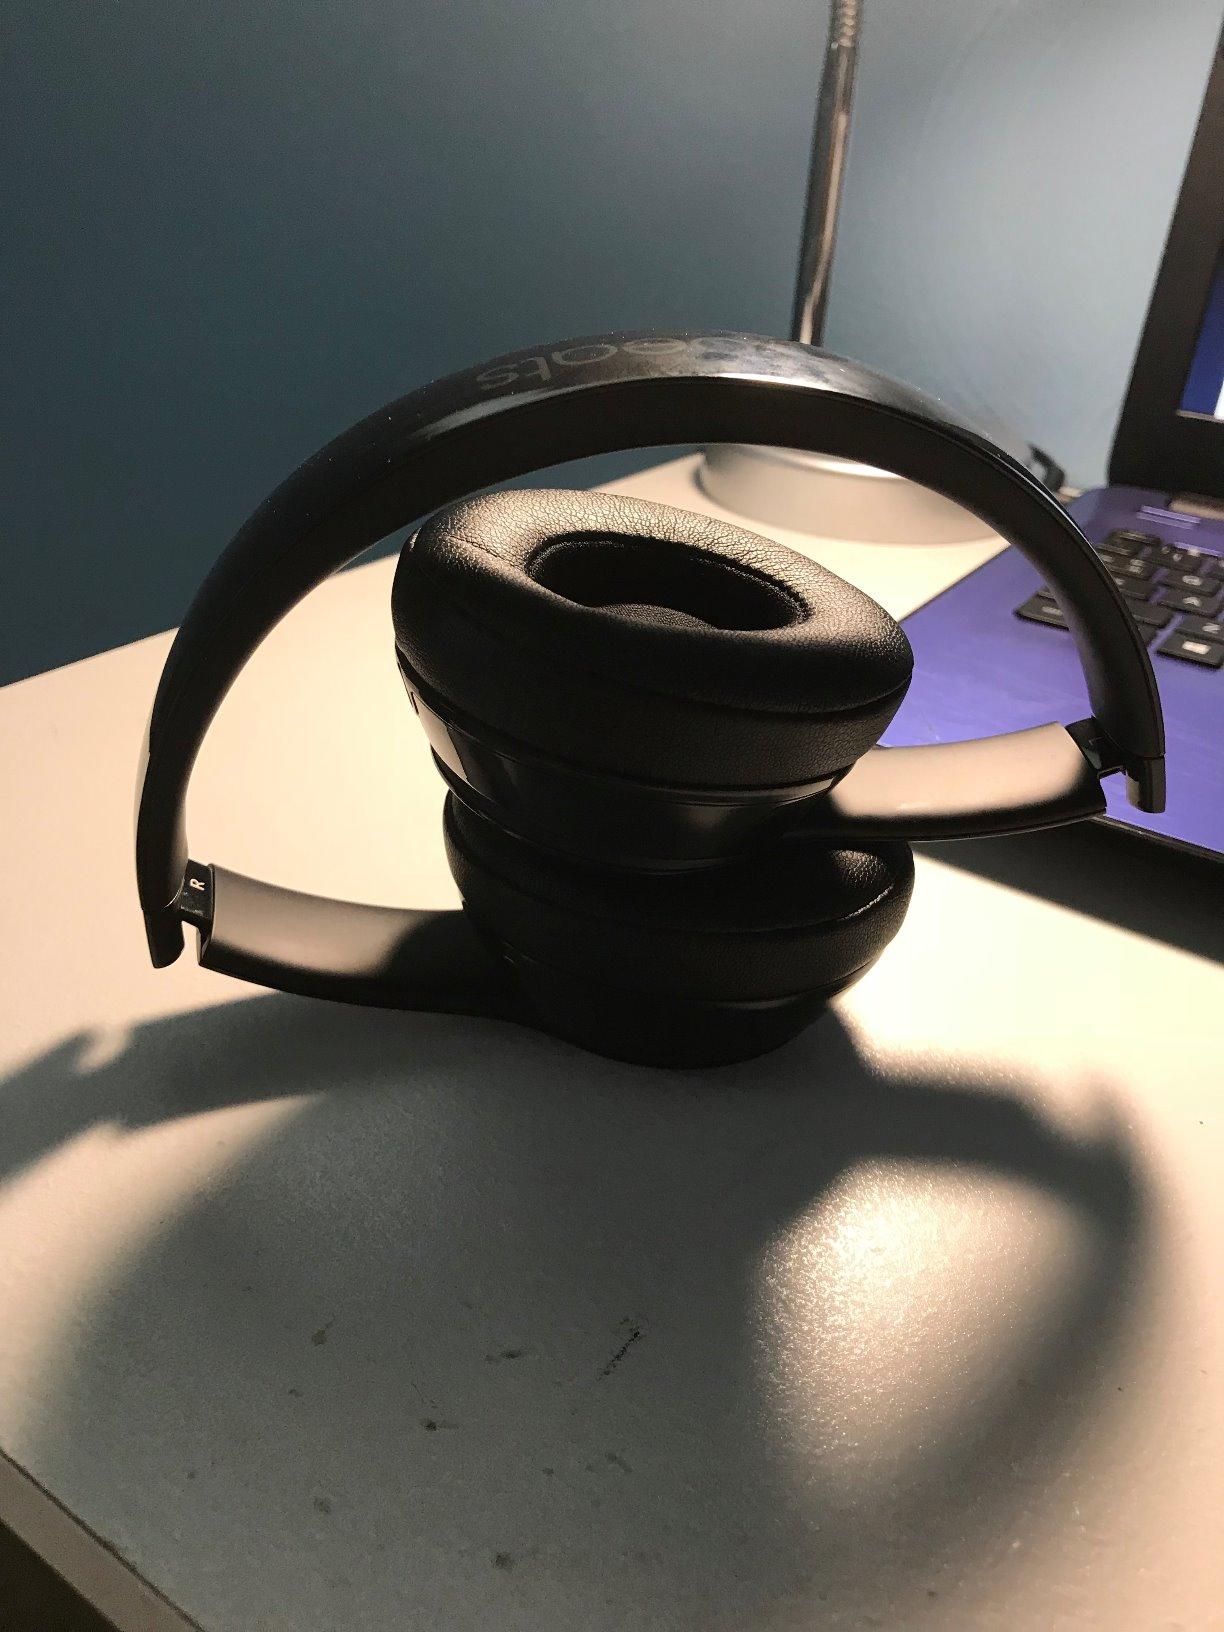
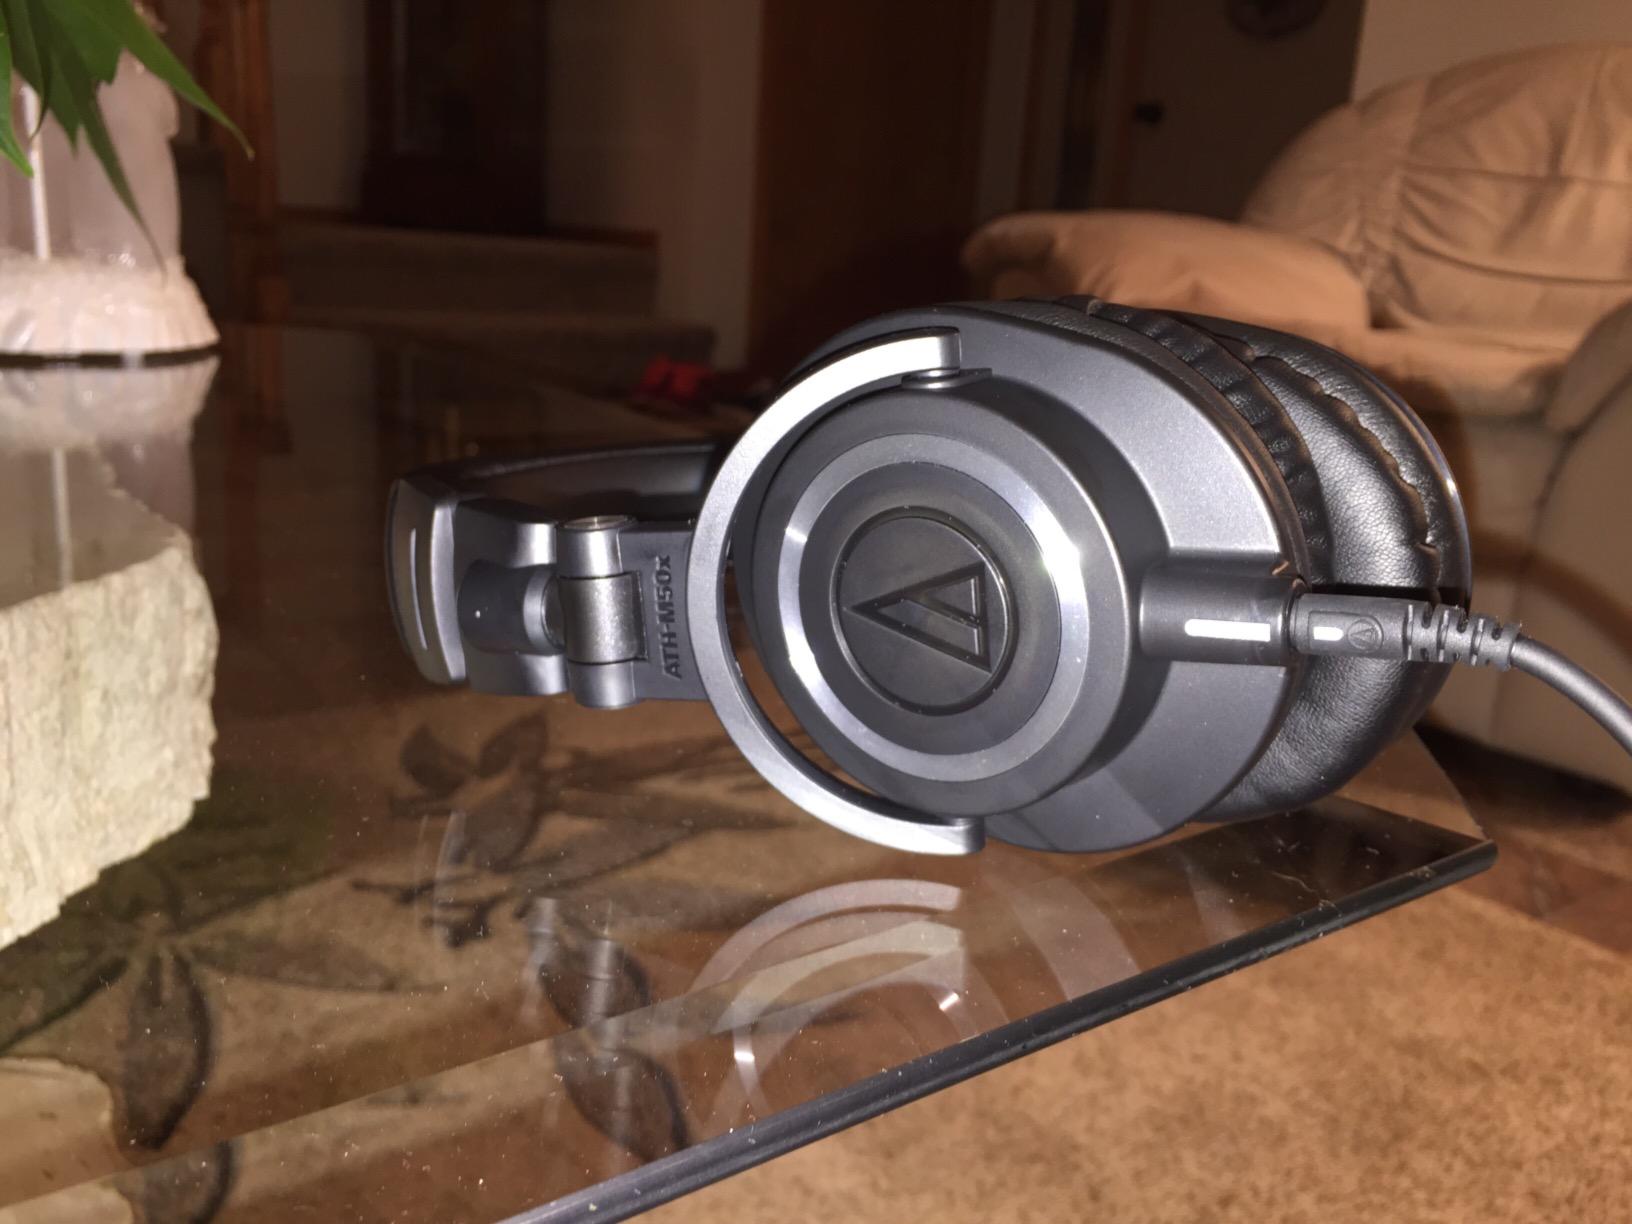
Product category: headphones
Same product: no